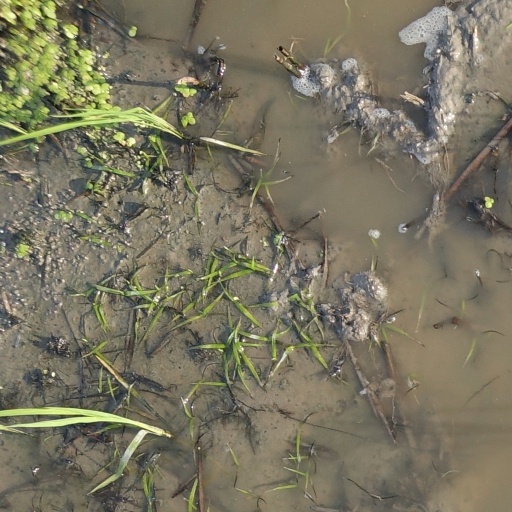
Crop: rice